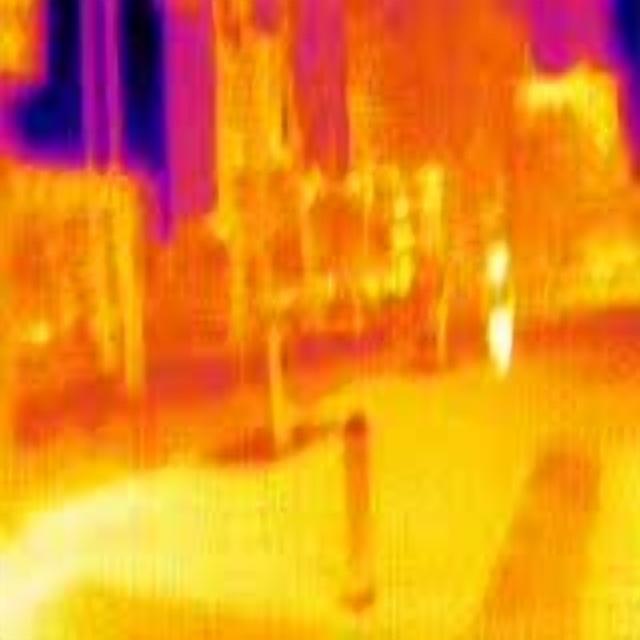
Detected objects:
label: person